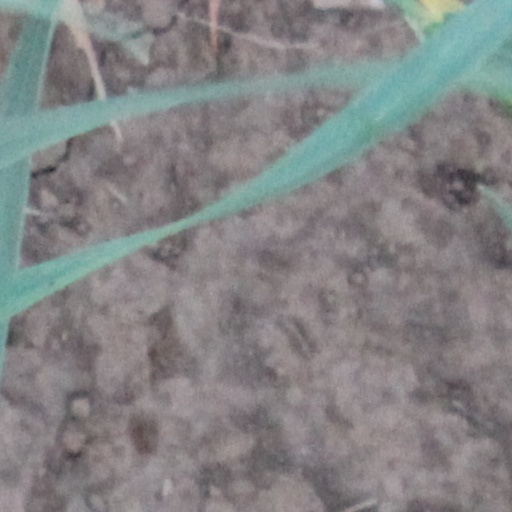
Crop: wheat